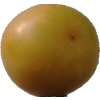
Label: cherry_wax